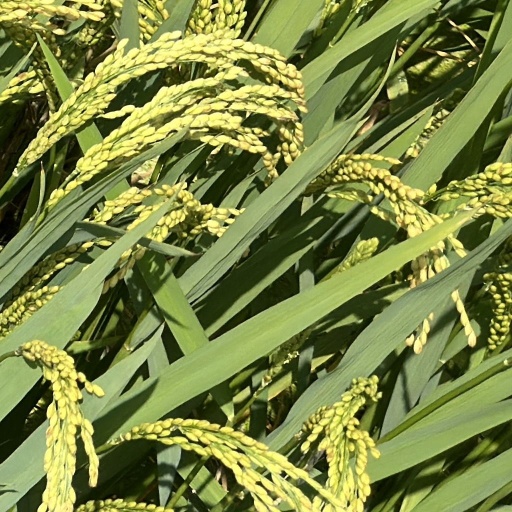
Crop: rice